Akha people

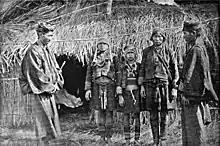
Akha women, c. 1900

Called "Avkavdawv," meaning "Akha language," by its native speakers, Akha is a tonal language in the Lolo/Yi branch of the Sino-Tibetan family. The vast majority of Akha speakers can understand the "jeu g’oe" ("jer way") dialect spoken in southern China, Thailand, and Myanmar. Some basic and systematic variations in regional dialects of Akha are discussed by Paul Lewis in his "Akha-English-Thai Dictionary". Very few dialects of Akha do not share mutual intelligibility. The Akha have no written language, but there are several competing scripts that have been written by missionaries and other foreigners.